Toophan

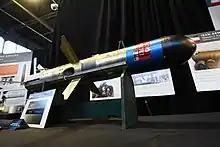
A Toophan missile, unidentified variant, found in Yemen.

The first known Iraqi group to receive Toophans was Asaib-Ahl-Al-Haq in 2014. The Badr Organization obtained Toophans in 2015 and the Toophan has since been provided to other Shiite militias organized under the Popular Mobilization Units. Iraq's Federal Police have also been delivered Toophans.